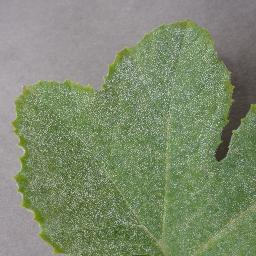
Label: Squash___Powdery_mildew